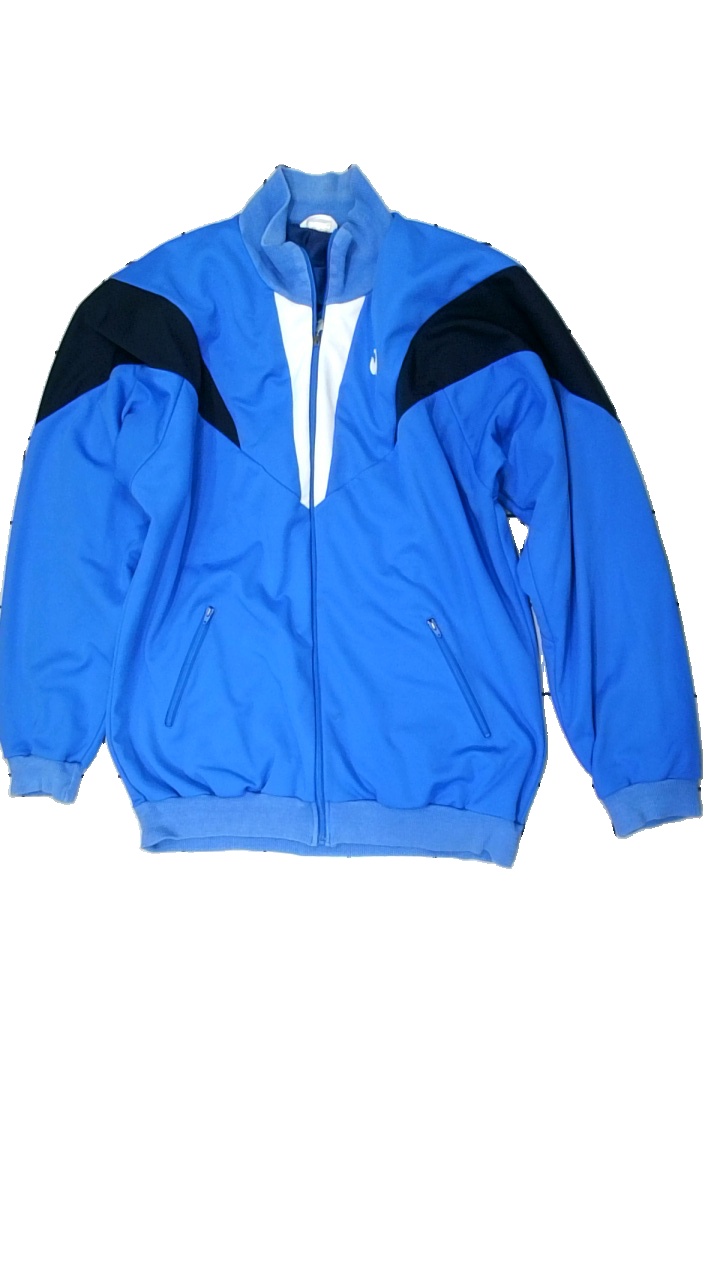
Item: Jacket (Men)
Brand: Terinit
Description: blå kofta med dragkedja och logga fram, lite nopprig och någon fläck, urtvättade muffar
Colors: Blue, White, Black
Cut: Regular
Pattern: Logo print
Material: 100% polyester
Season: All
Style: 80s
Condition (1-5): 3
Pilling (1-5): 4
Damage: fläck
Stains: Minor
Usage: Reuse
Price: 50-100